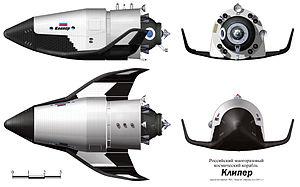
Oriol, anciennement PPTS puis Federatsia, et est un vaisseau spatial russe en cours de développement dont le rôle est de transporter les cosmonautes dans l'espace. Développé à l'initiative de l'agence spatiale russe Roscosmos, il doit remplacer le vaisseau Soyouz, dont les premiers vols remontent aux années 1960. Les premières études remontent à 2009 mais le projet est victime de nombreux remaniements durant sa phase de conception et de problèmes récurrents de financement qui caractérisent tout le programme spatial russe. Courant 2020 le premier vol sans équipage est programmé en 2023 et avec équipage en 2025. La version de base est conçue pour desservir l'orbite terrestre basse mais une version est prévue pour amener un équipage jusqu'à la Lune. Le premier vol de cette dernière version est prévu en 2029.
Kliper est un projet abandonné de navette spatiale russe, prévu pour remplacer le vaisseau Soyouz.